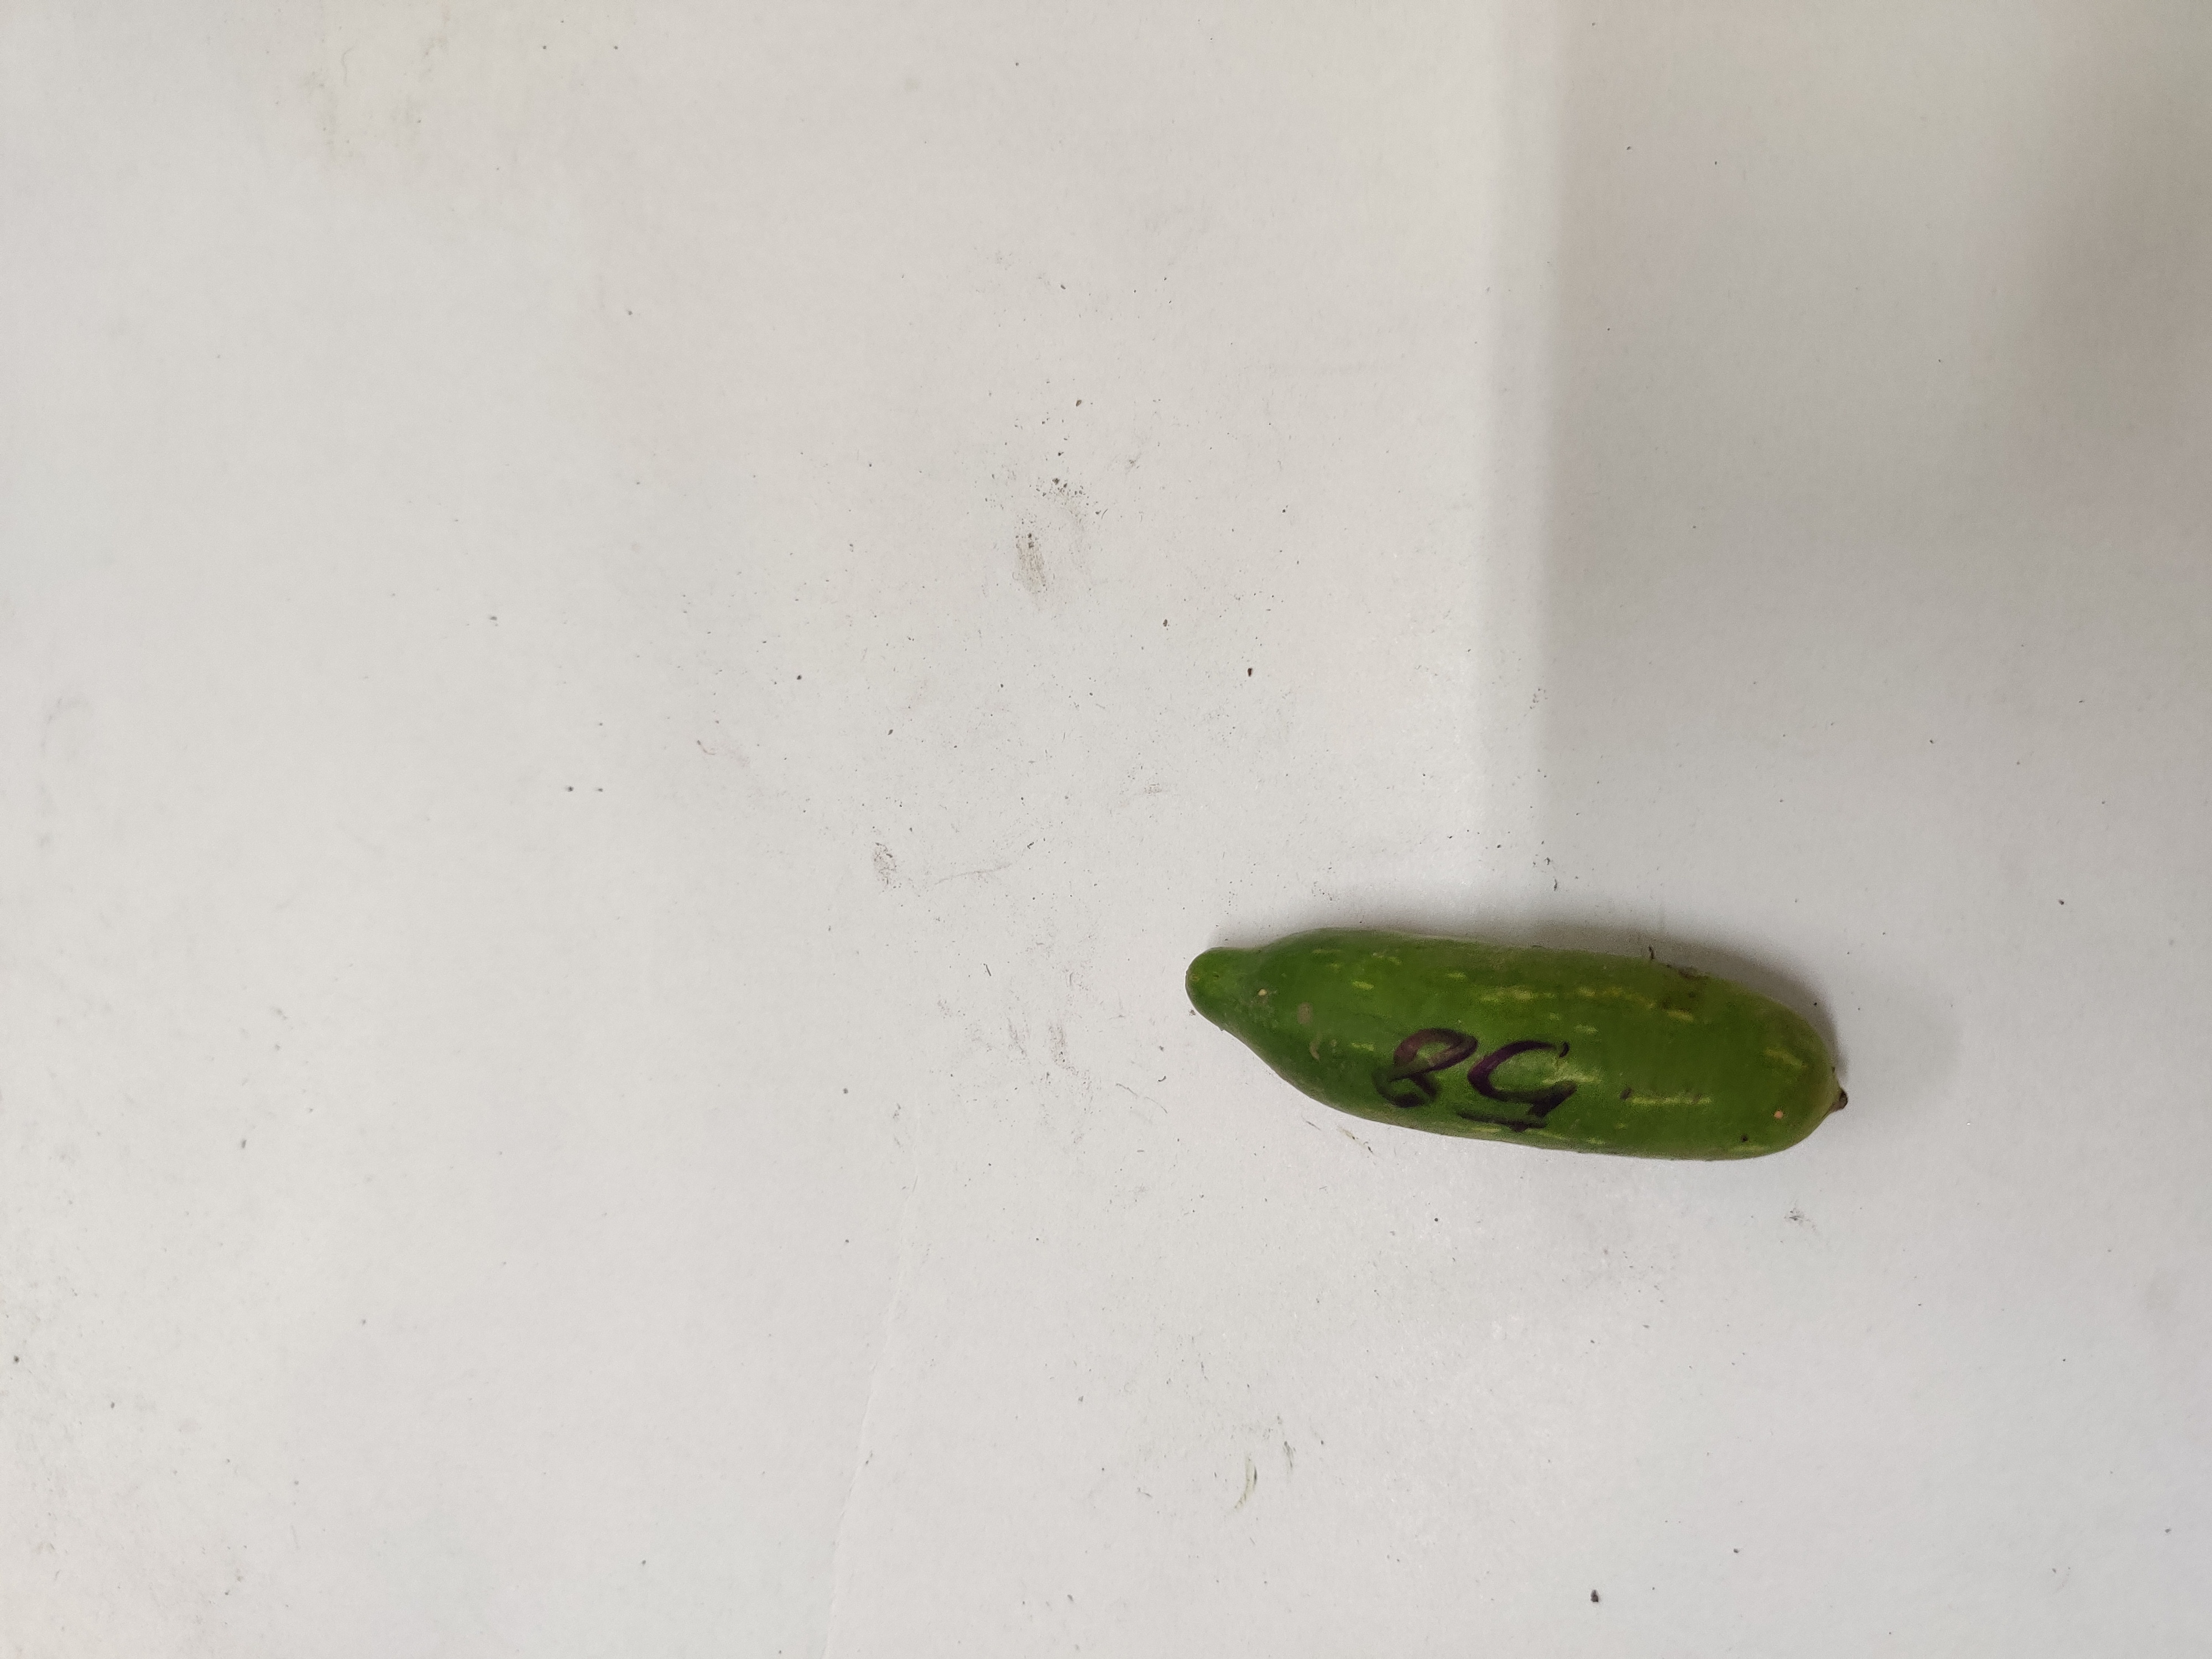
Crop: Ivy Gourd
Condition: Damaged